Squidward Tentacles

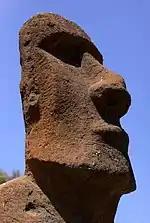
Squidward lives in a moai, like those of Easter Island.

Squidward is depicted as a grumpy and bitter turquoise octopus. He lives in the underwater city of Bikini Bottom in a moai situated between SpongeBob SquarePants' pineapple house and Patrick Star's rock. Squidward is annoyed by his neighbors for their perpetual laughter and boisterous behavior, though SpongeBob and Patrick are oblivious to being a nuisance to Squidward.